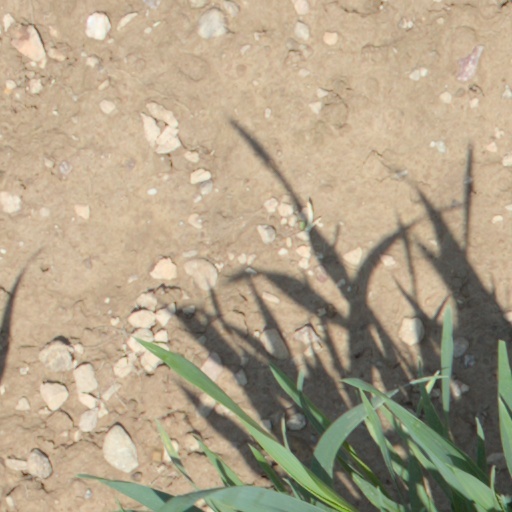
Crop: wheat